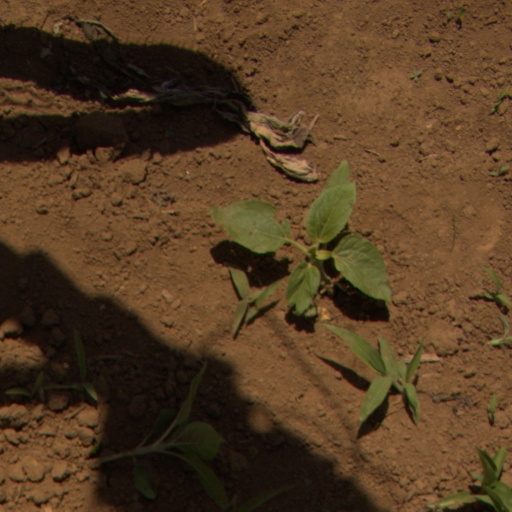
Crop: Jerusalem artichoke